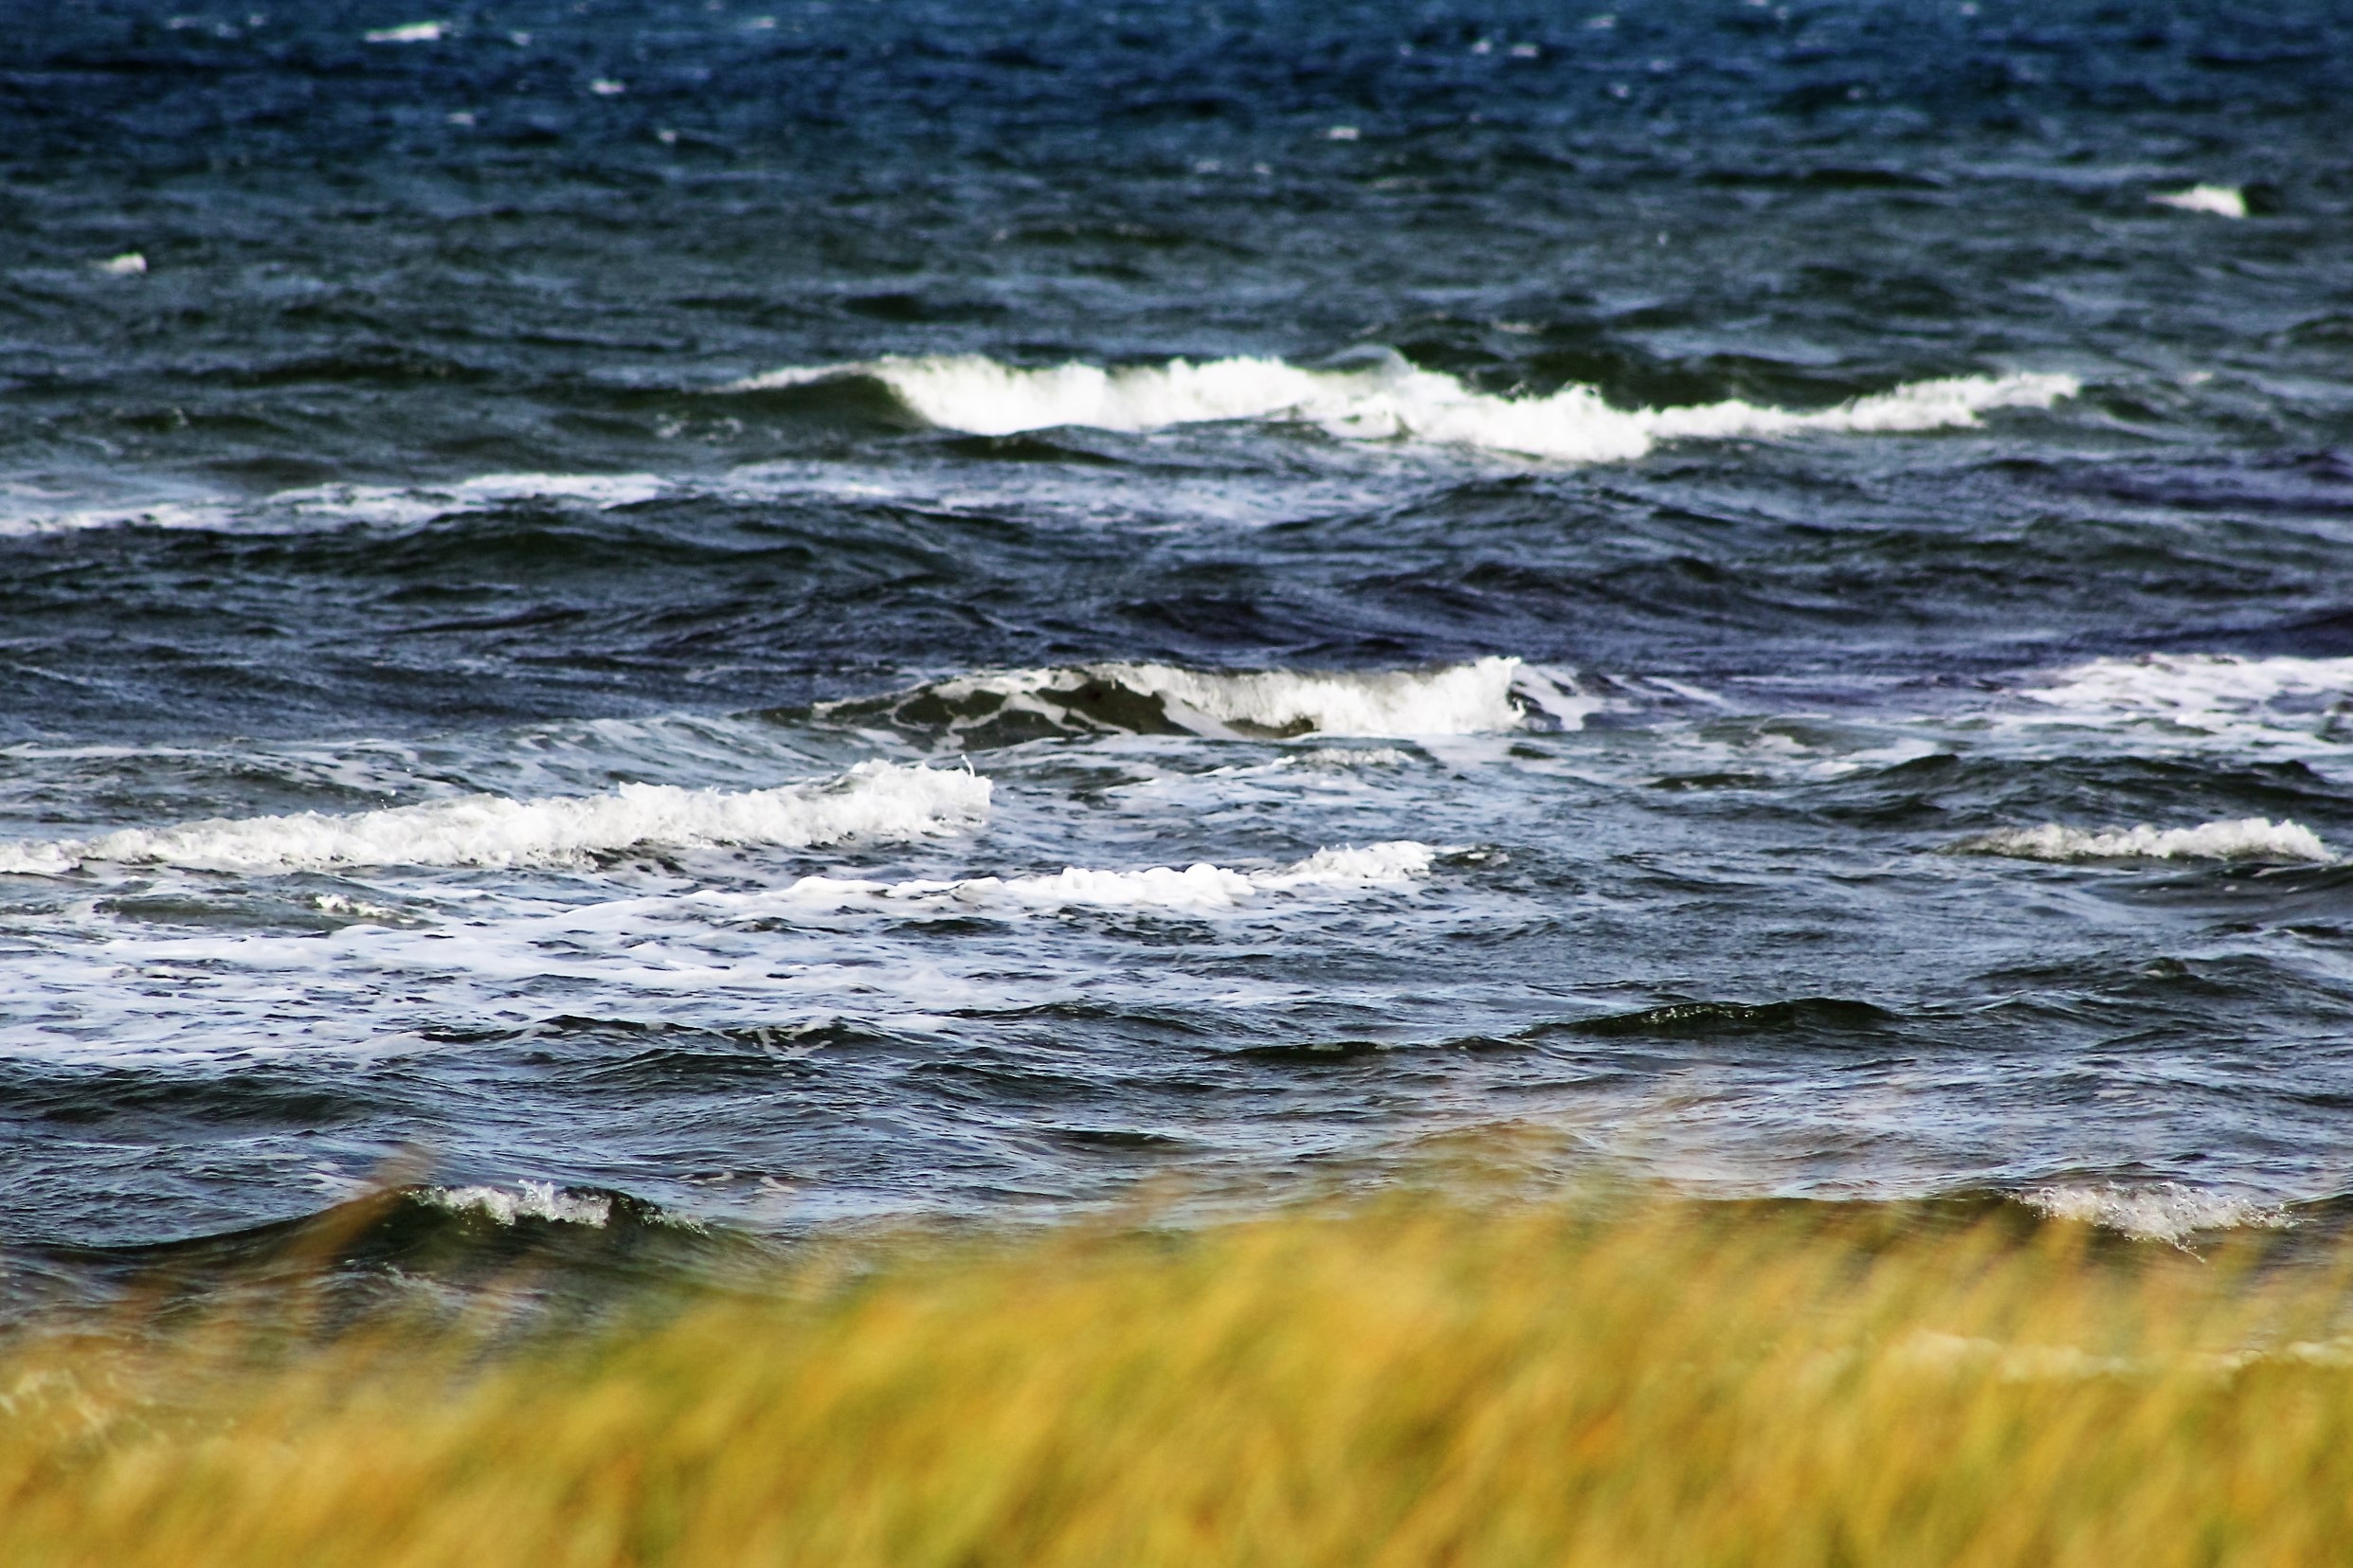
beach, sea, coast, water, rock, ocean, horizon, shore, wave, wet, terrain, body of water, dunes, background, habitat, wave motion, wind wave